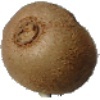
Label: Kiwi 1